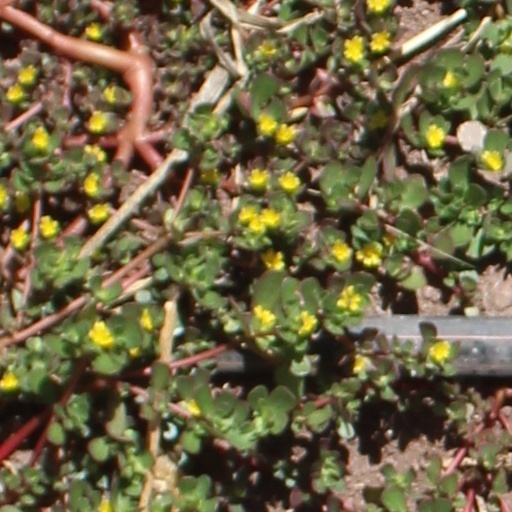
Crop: wheat